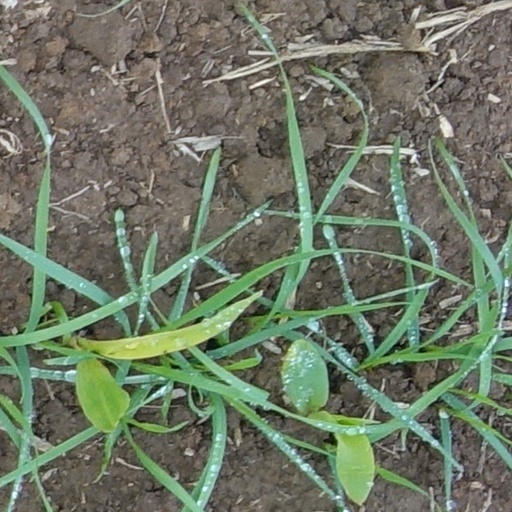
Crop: wheat